Dennis Joseph Dougherty

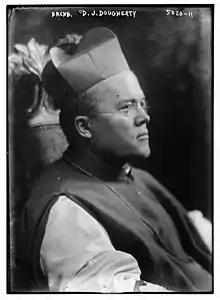
Dougherty,

Dennis Joseph Dougherty (August 16, 1865 – May 31, 1951) was an American Catholic prelate who served as Archbishop of Philadelphia from 1918 until his death in 1951. He was made a cardinal in 1921. He was Philadelphia's longest-serving archbishop and its first cardinal.